Audi Roadjet

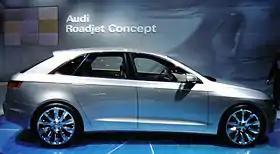
Audi Roadjet at the 2006 North American International Auto Show

The Audi Roadjet is a compact concept car developed by the German manufacturer Audi, and was officially unveiled at the 2006 North American International Auto Show in Detroit, Michigan. It is a study of a sporty and luxurious mid-size hatchback. According to Audi, this study is a technology demonstrator of innovative electronic systems that will be built into the production models in the next few years.